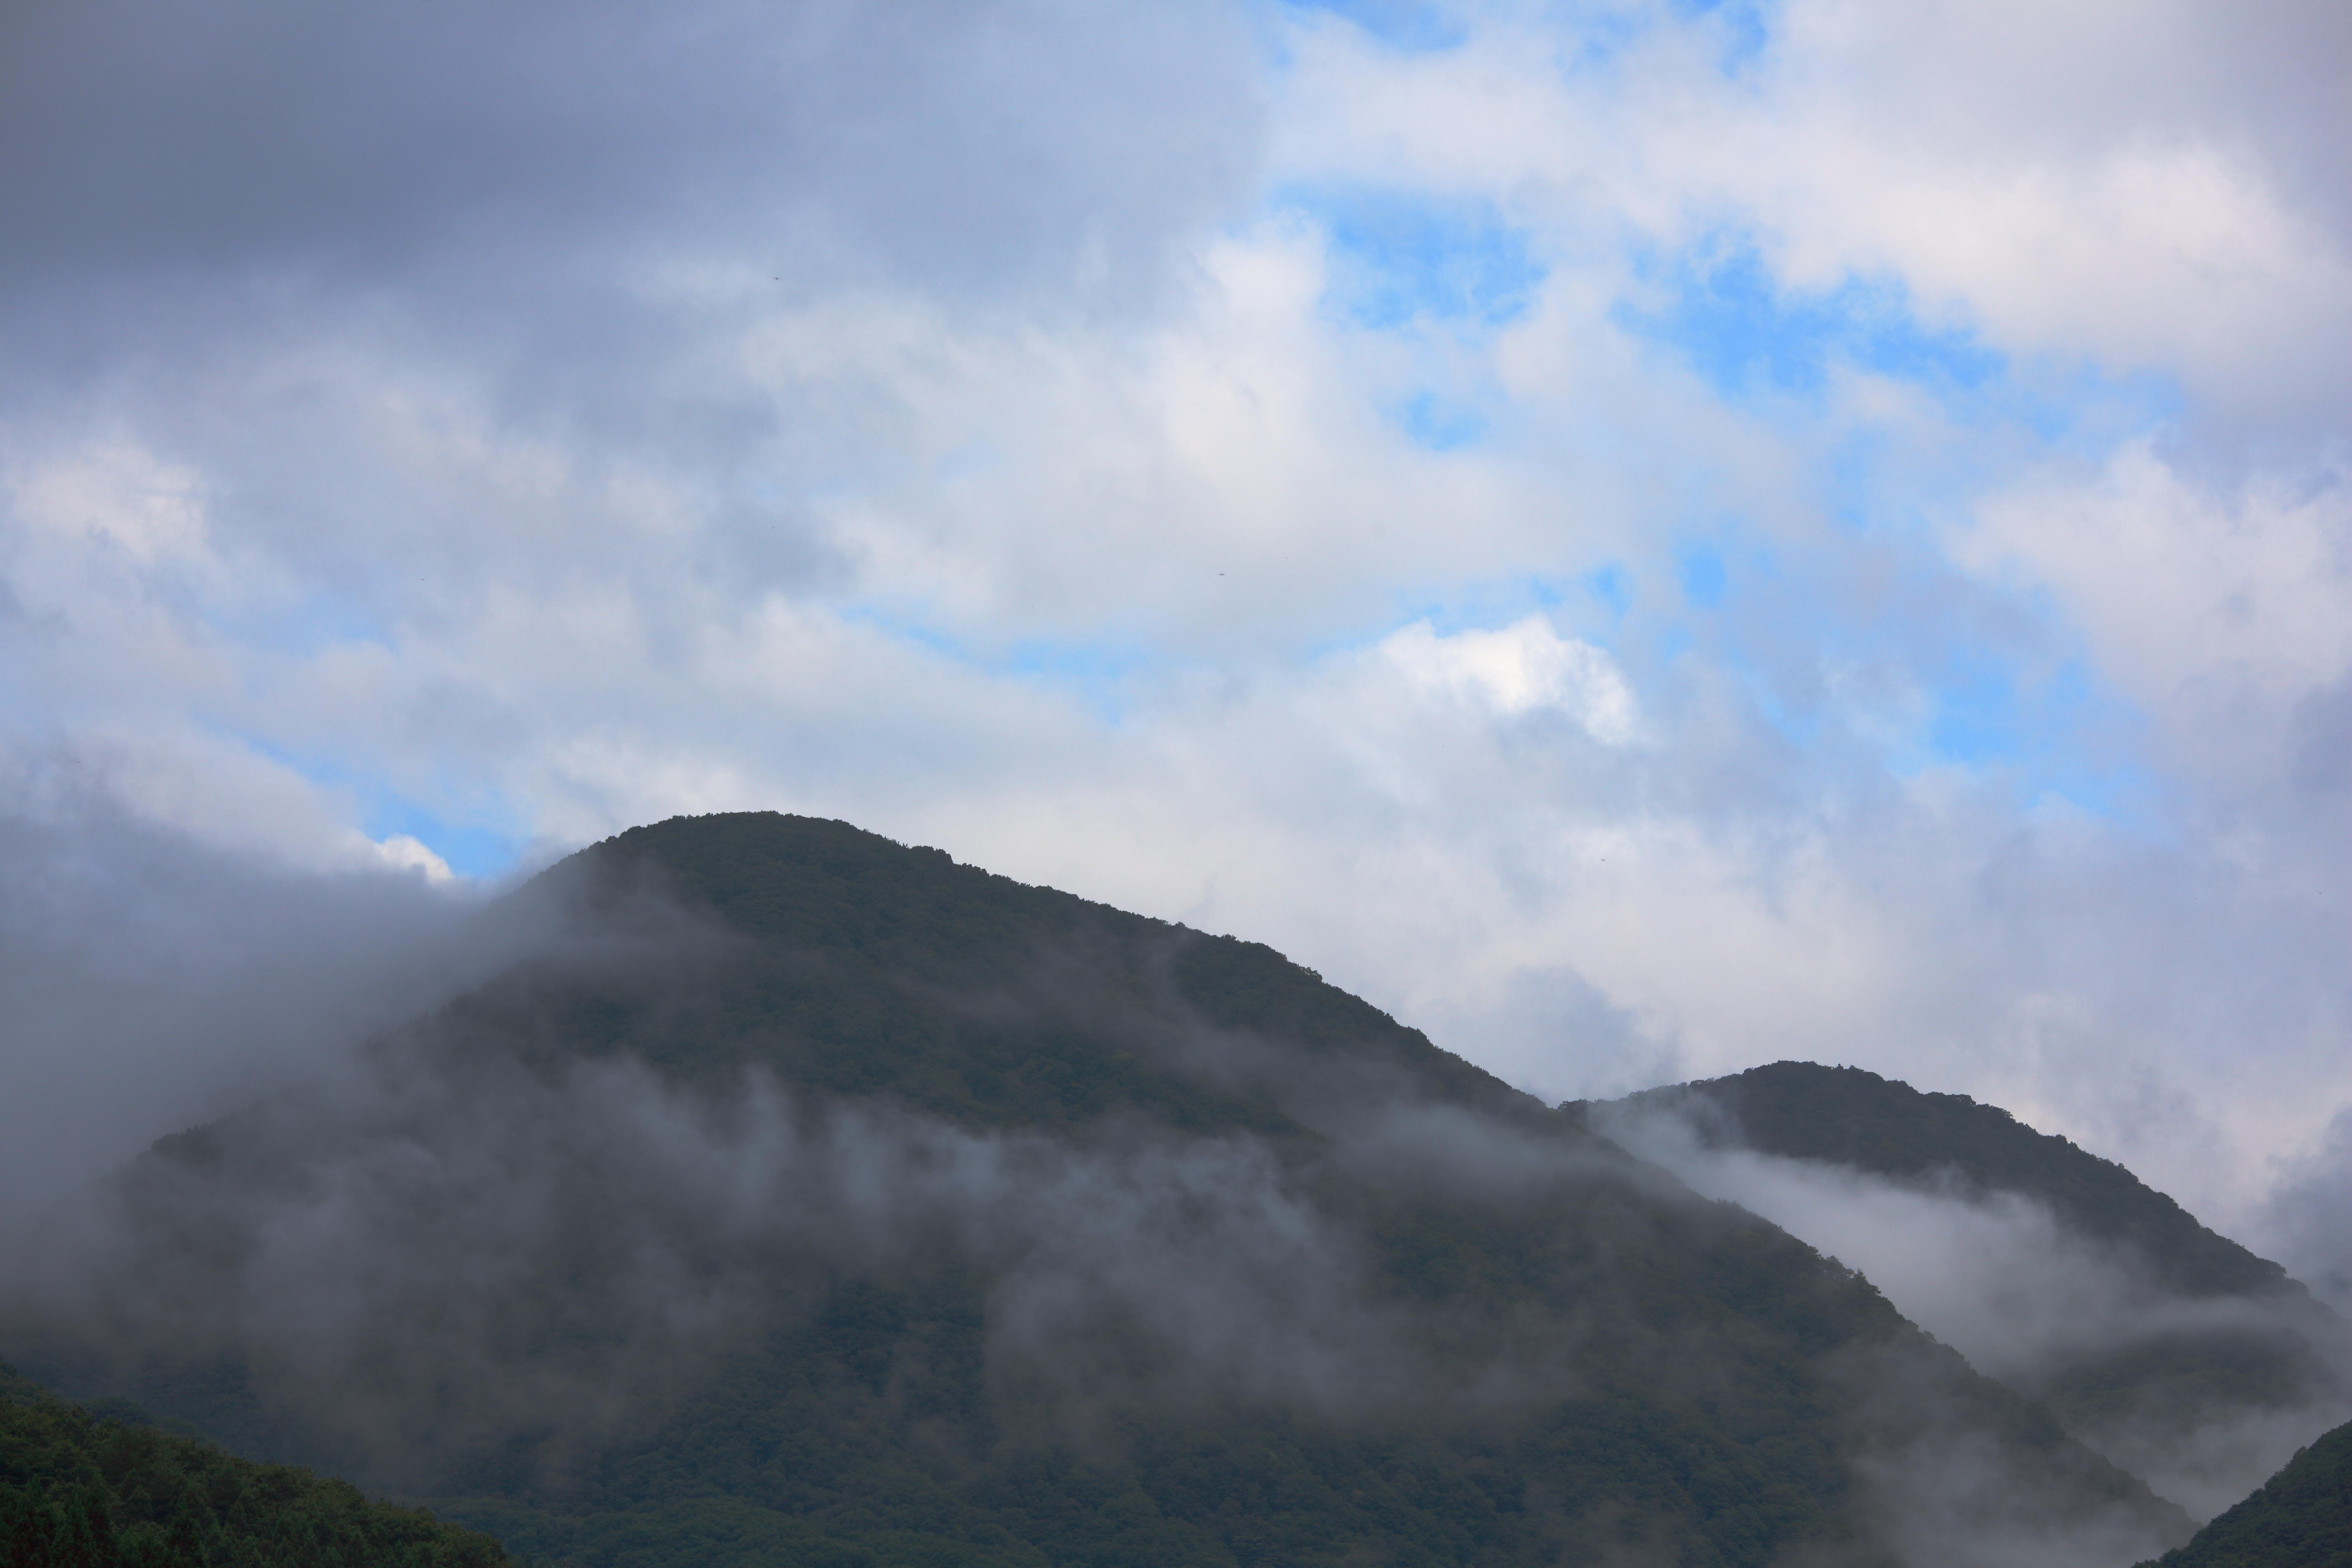
nature, mountain, cloud, sky, mist, sunlight, morning, hill, mountain range, high, weather, ridge, summit, clouds, alps, plateau, 5d, hires, markii, hi, res, resolution, landform, meteorological phenomenon, geographical feature, atmospheric phenomenon, mountainous landforms